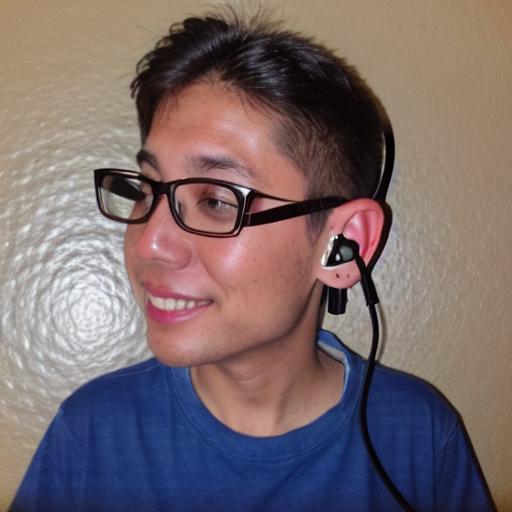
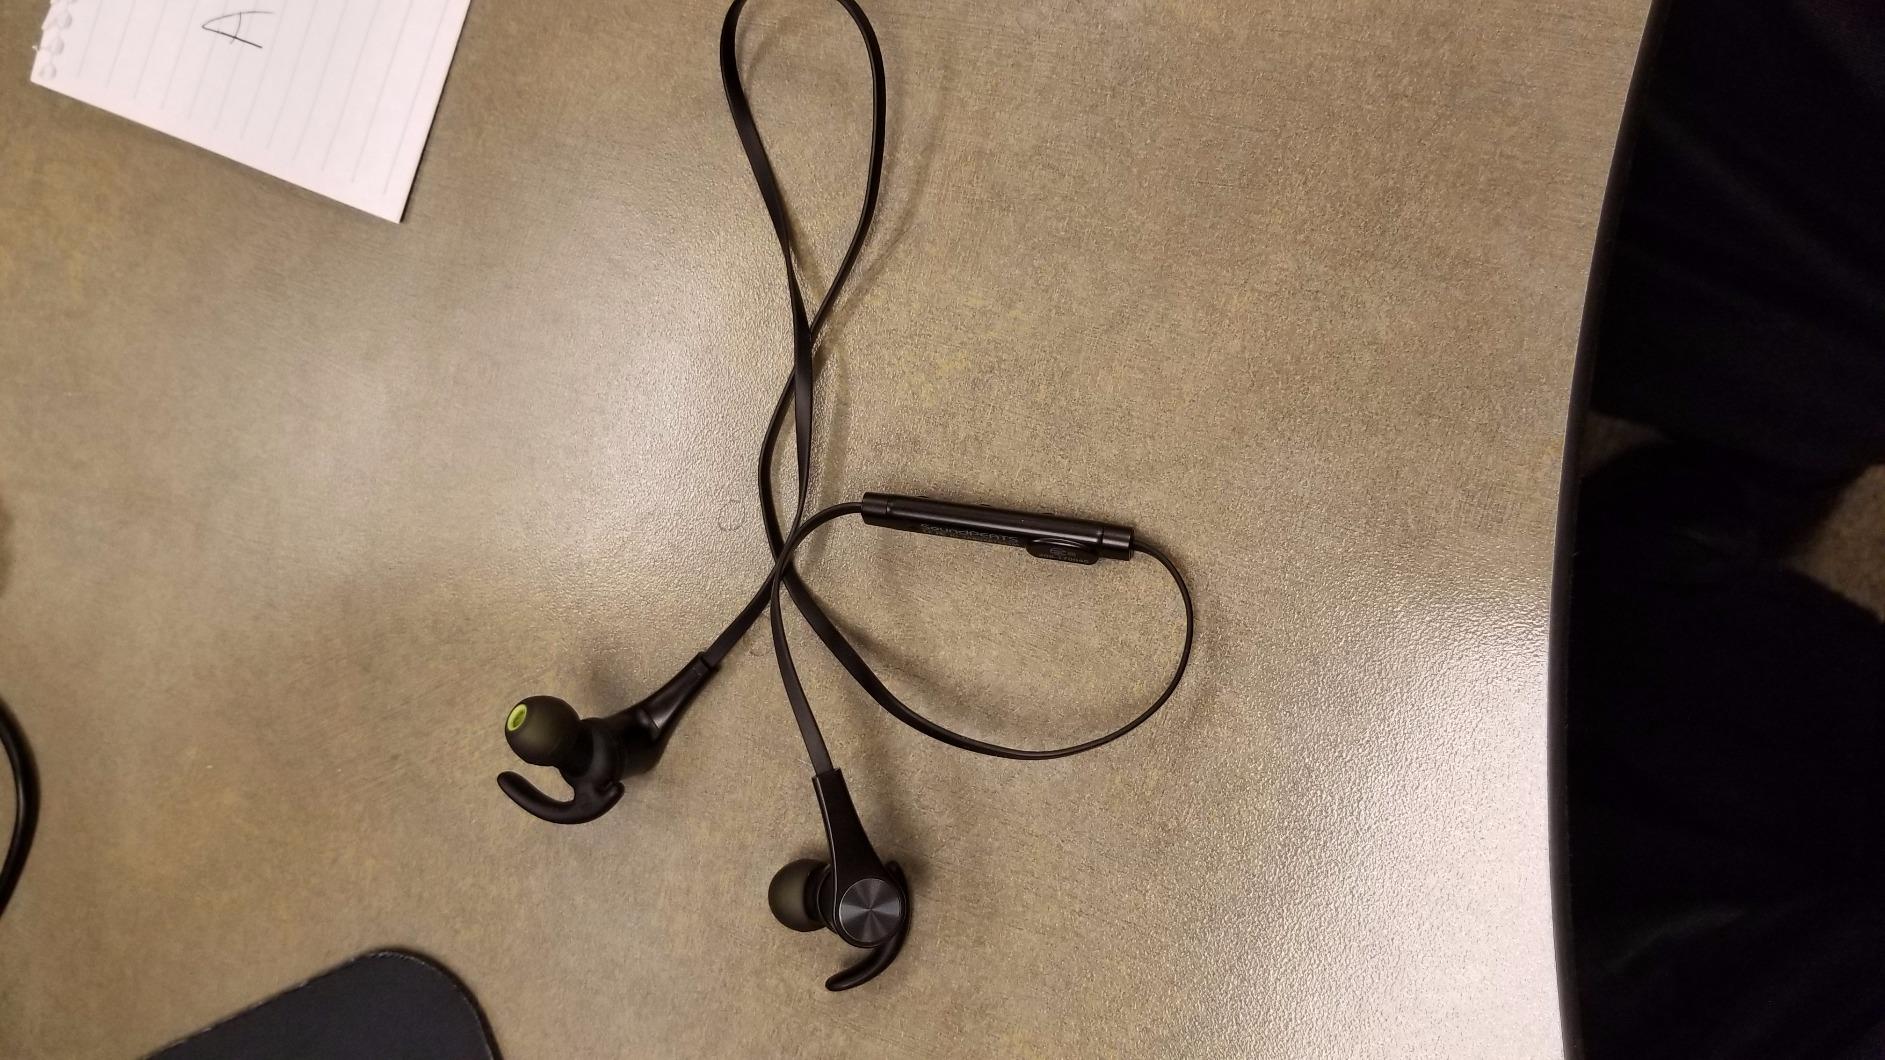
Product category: earbuds
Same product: no